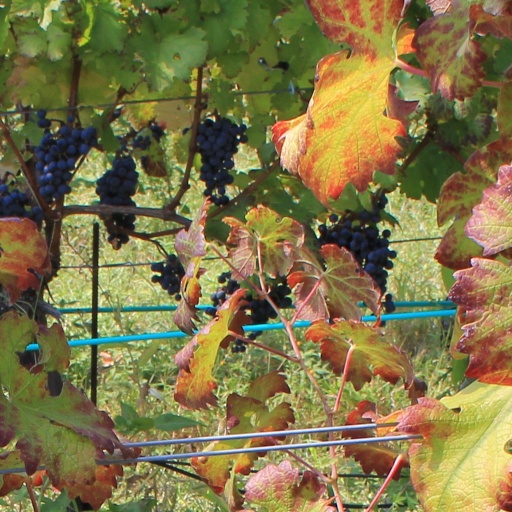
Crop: grape